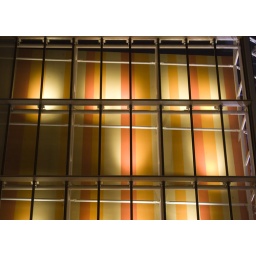
A few dead lamps break up the uniformity in the lighting on this wall near the old Paramount theater.